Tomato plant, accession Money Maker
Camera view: tilt-top (135 deg); turntable rotation: 330 degrees
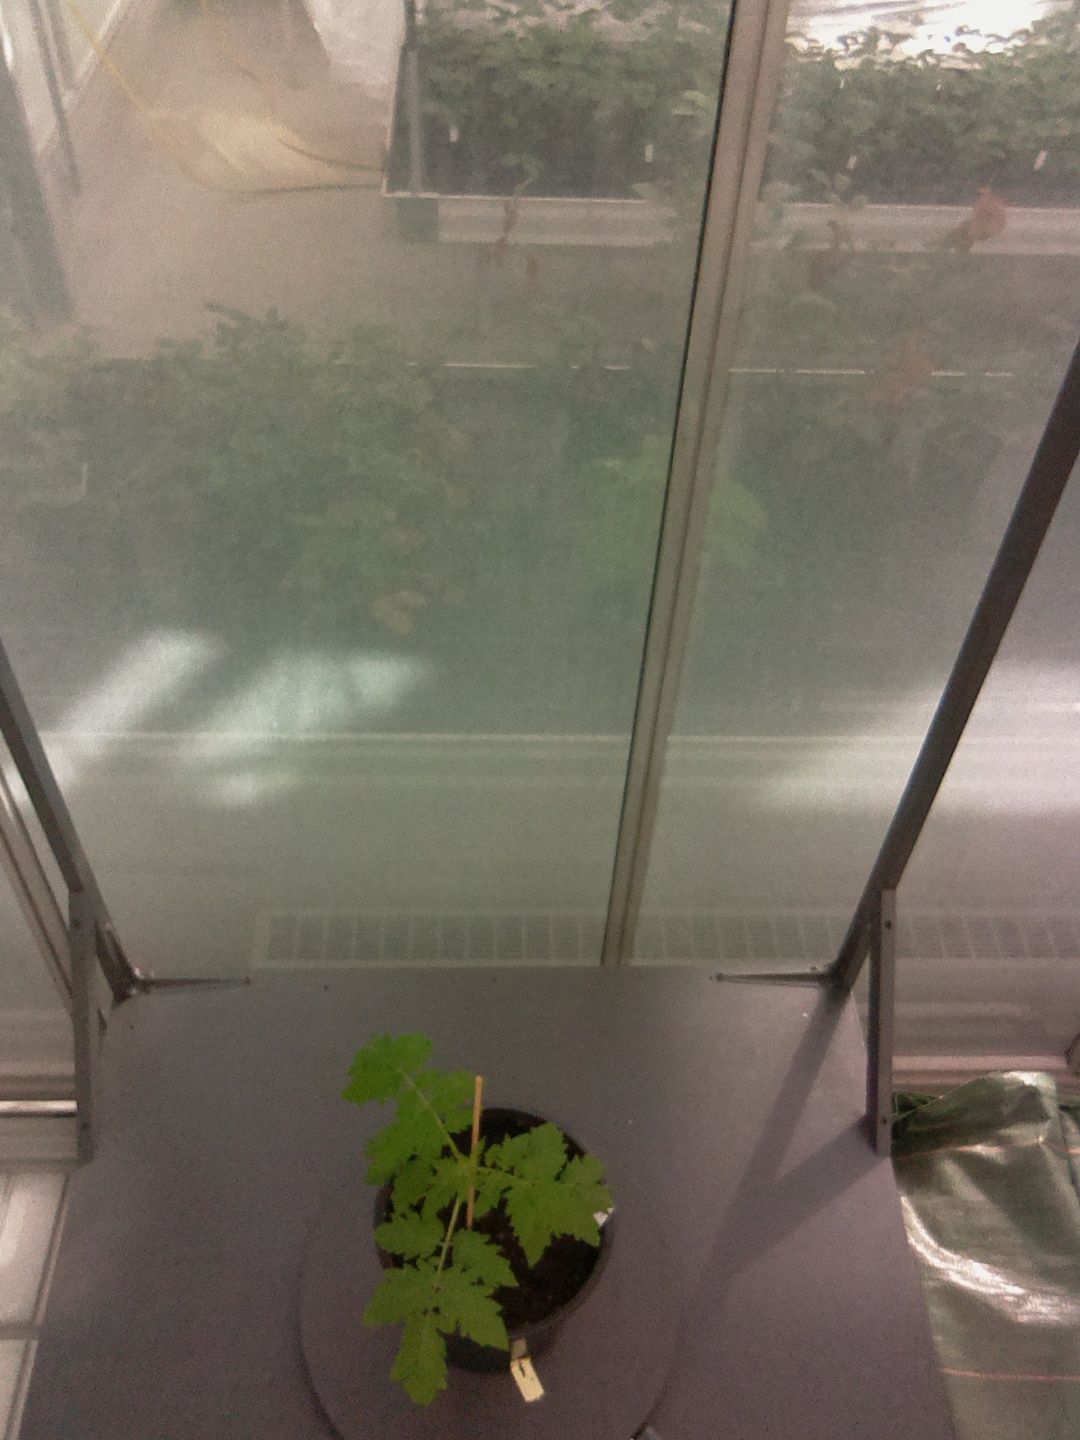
BBCH growth stage 13: 6 of true leaves visible